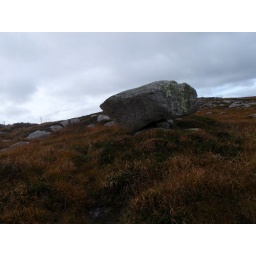
rock on the hill near Cleggan